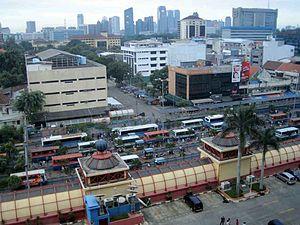
MetroMini est le nom d'un réseau de minibus à Jakarta, la capitale de l'Indonésie. C'est, avec TransJakarta, la compagnie de bus du gouvernement de Jakarta, et de la coopérative Kopaja, une des composantes de base du système de transport en commun de la ville. La flotte de MetroMini était estimée à 3 000 bus en 2012.